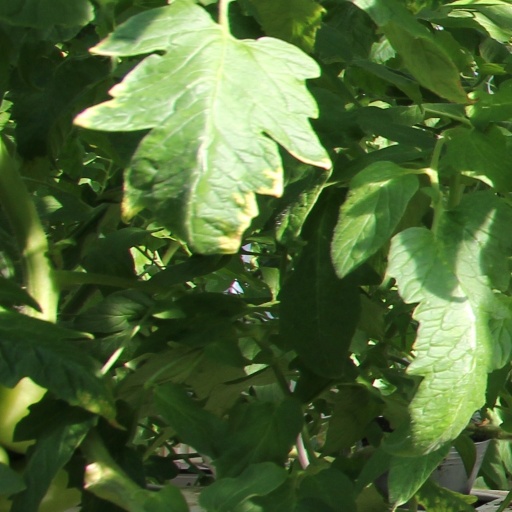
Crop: tomato